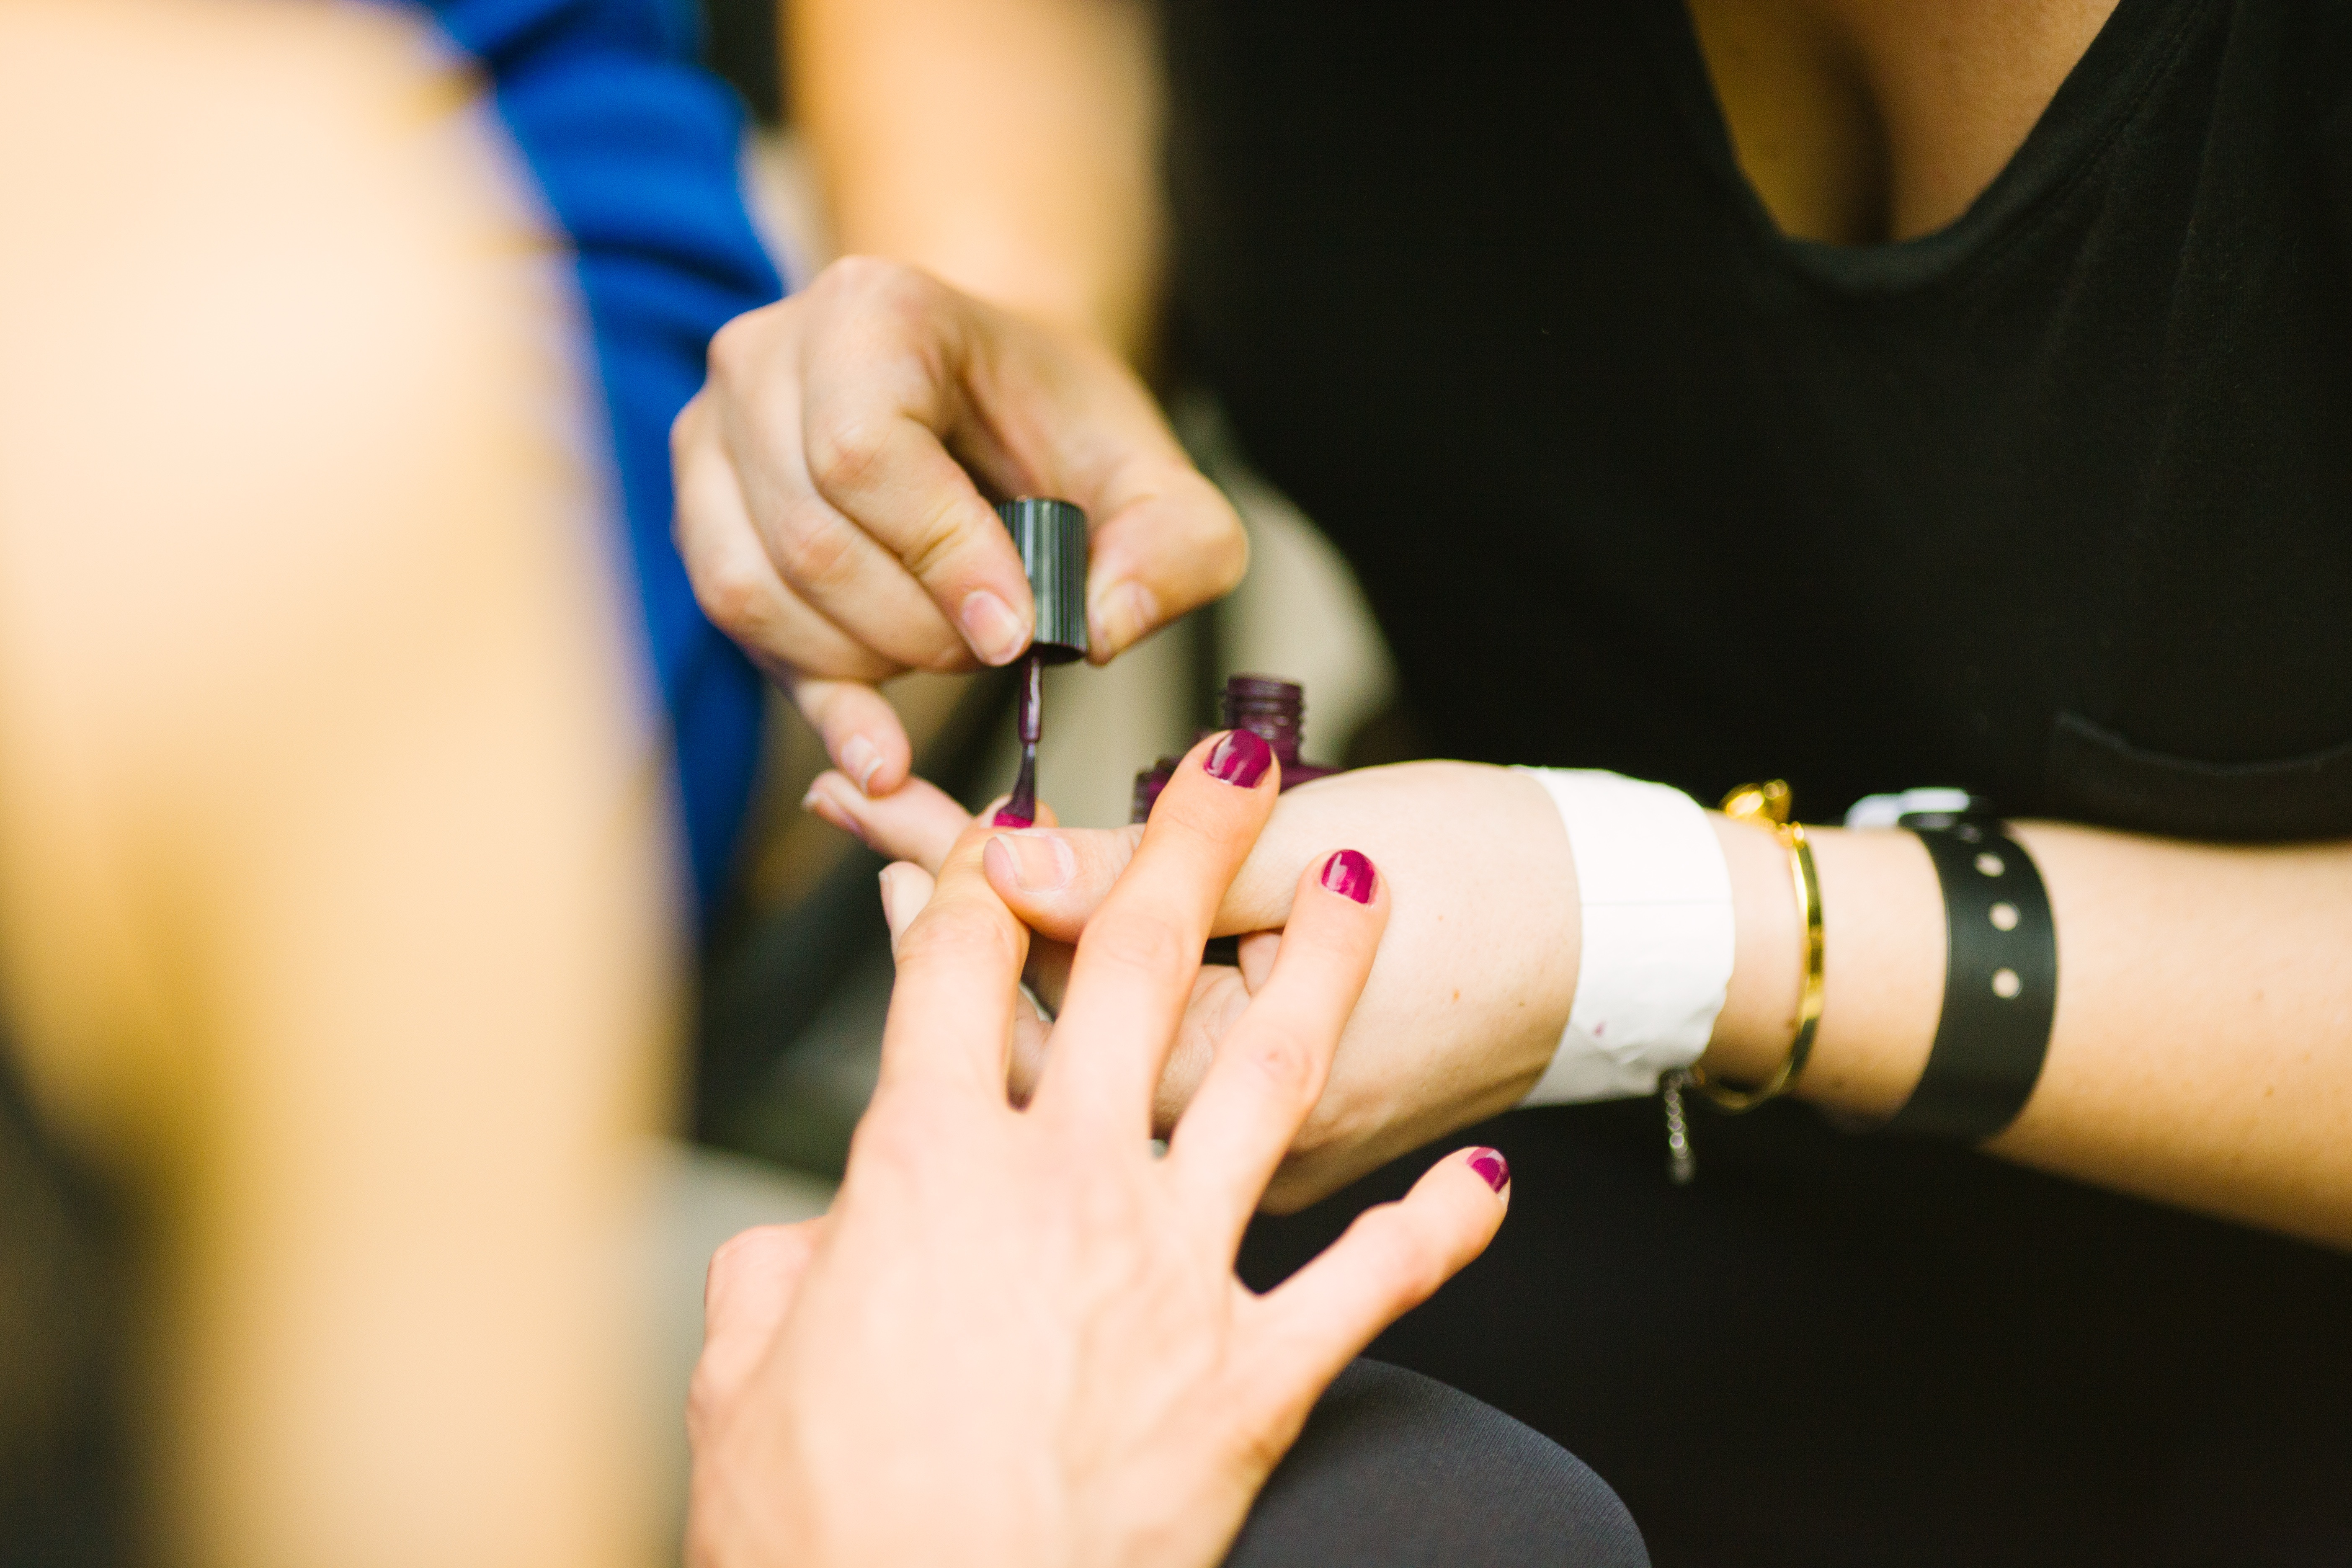
finger, nail, hand, arm, ceremony, ring